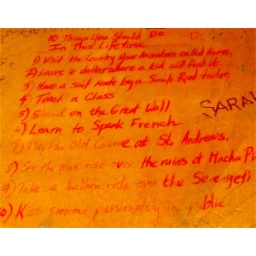
Table graffiti on a bar table at Cafe Deluxe in Bethesda